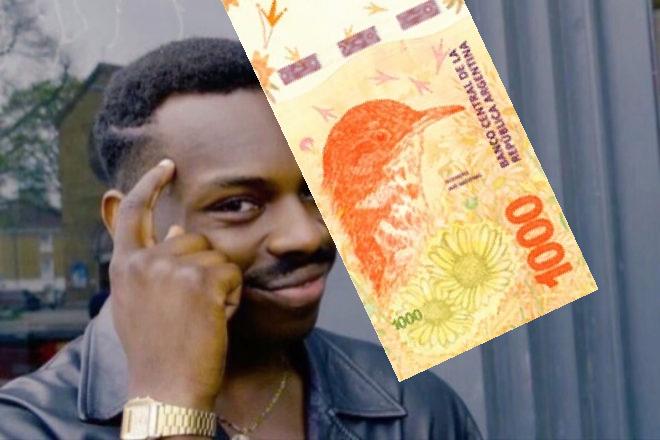
Denominación: 1000